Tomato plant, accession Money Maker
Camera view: horizontal (90 deg, fisheye); turntable rotation: 30 degrees
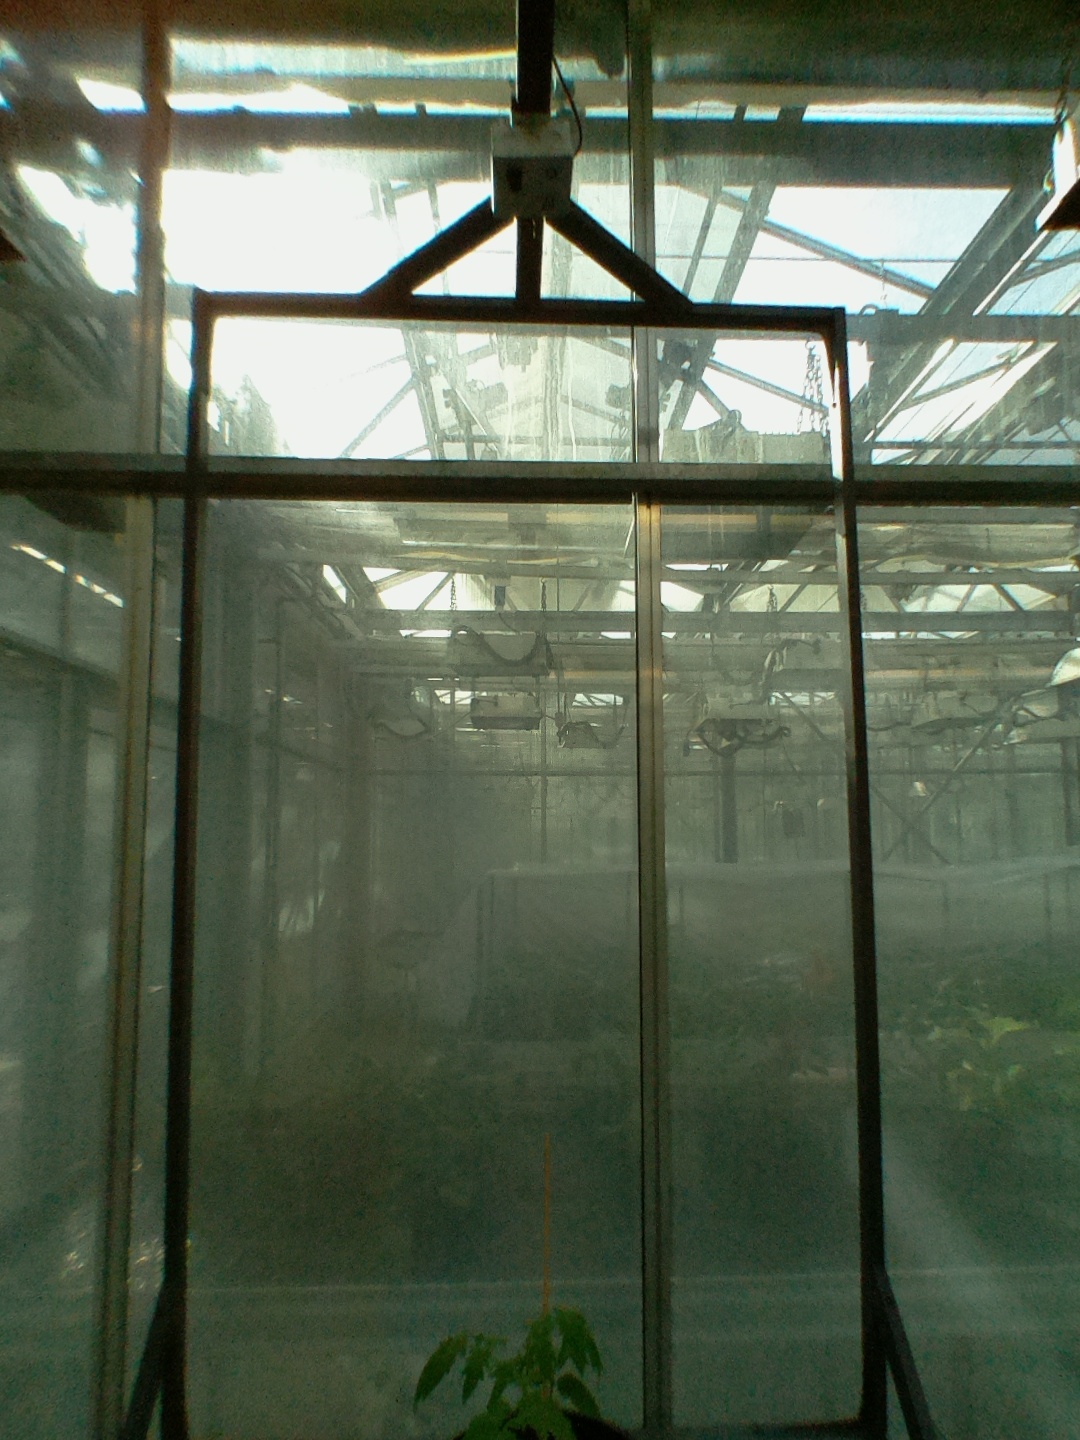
BBCH growth stage 13: 6 of true leaves visible